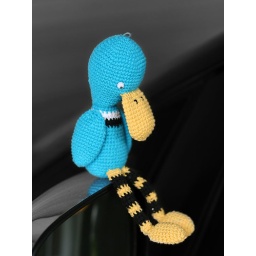
in a car mirror